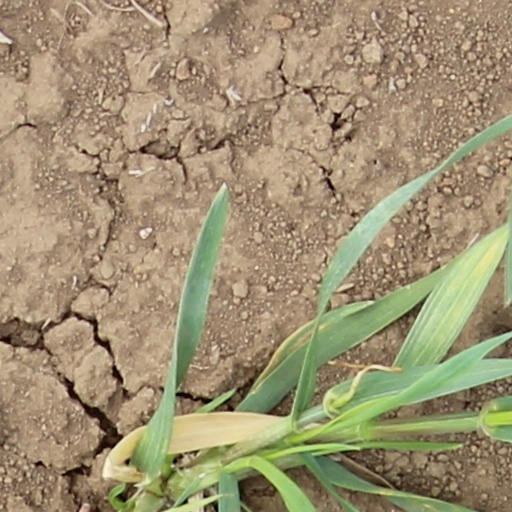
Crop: wheat